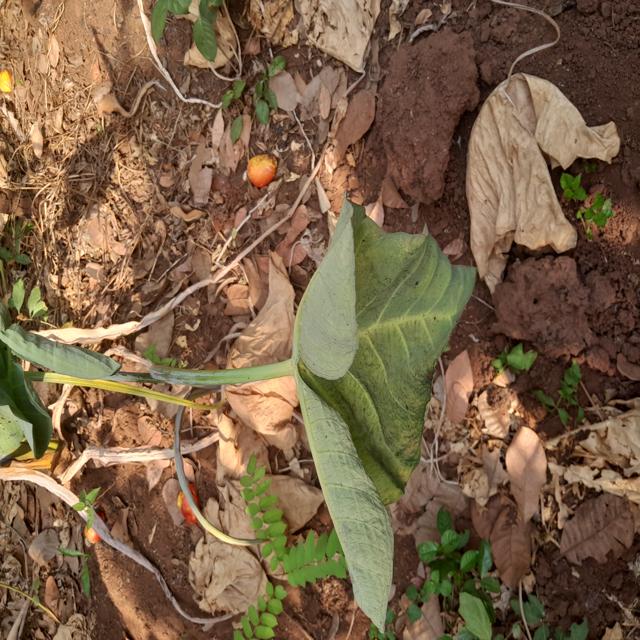
Label: Healthy